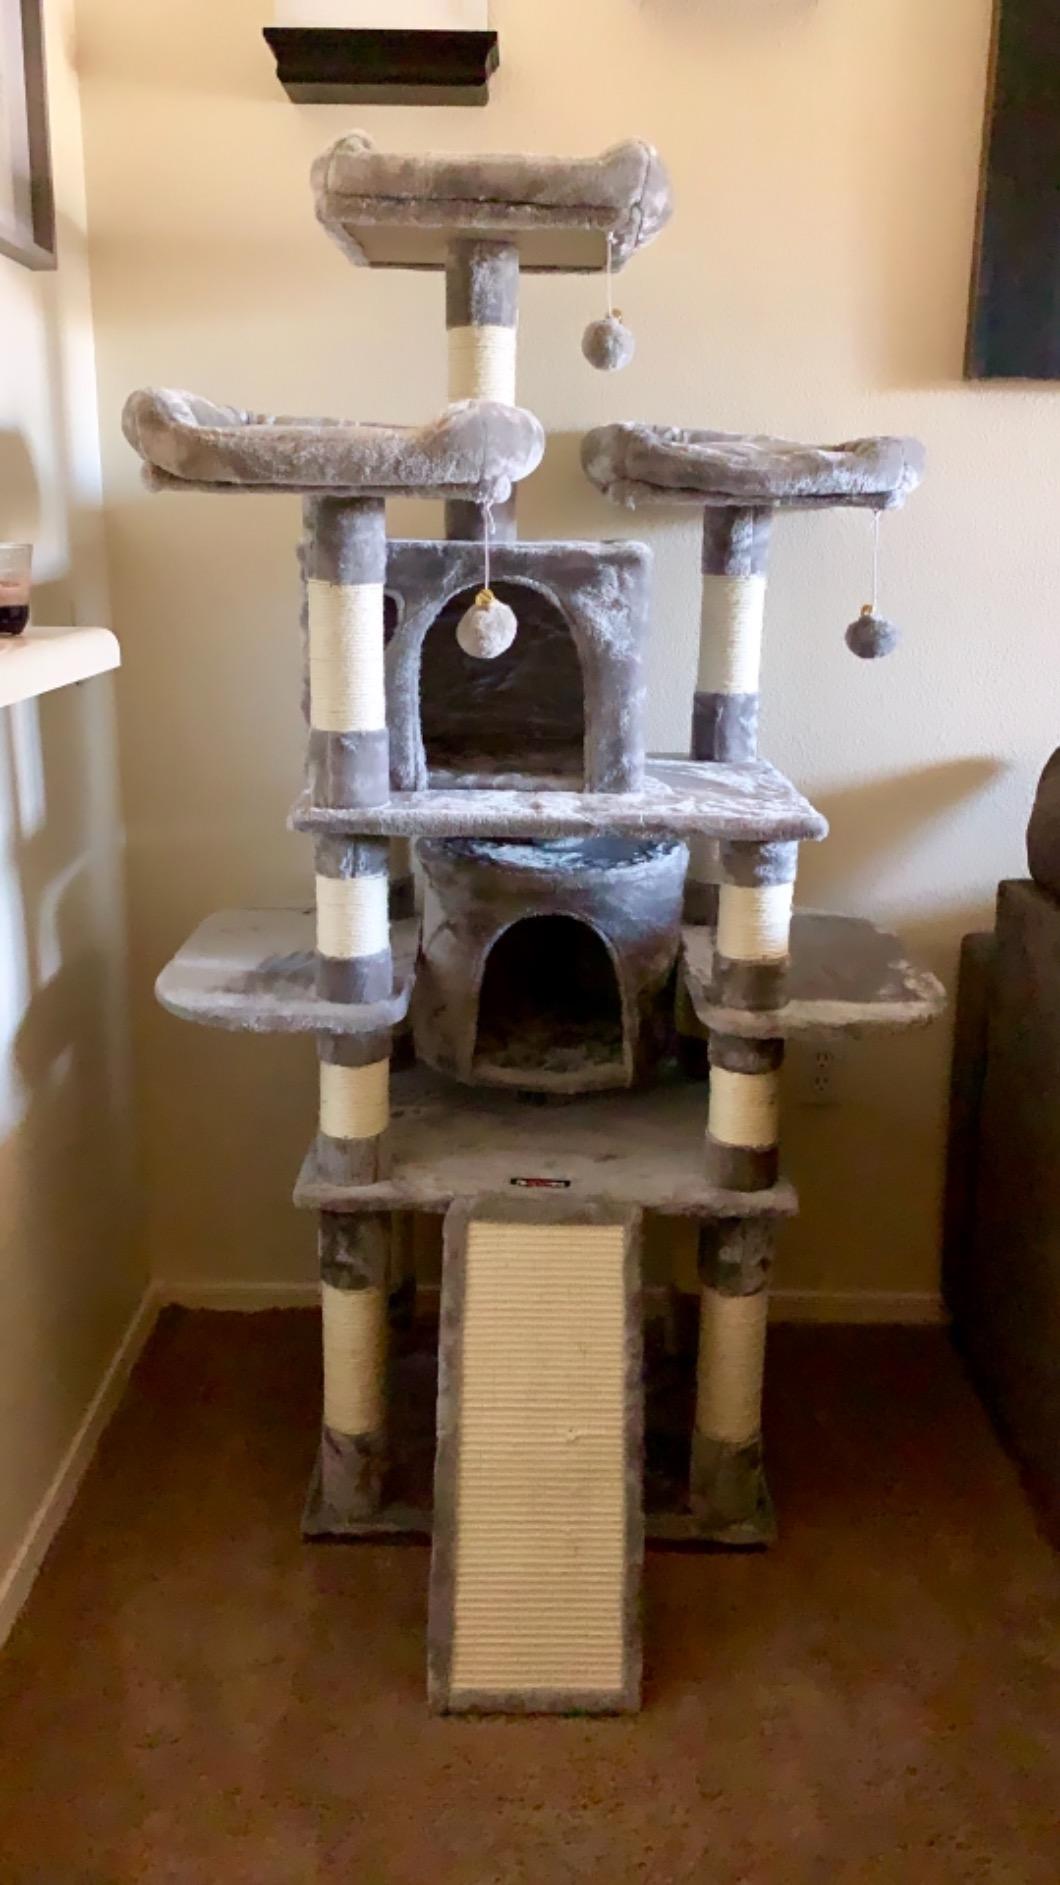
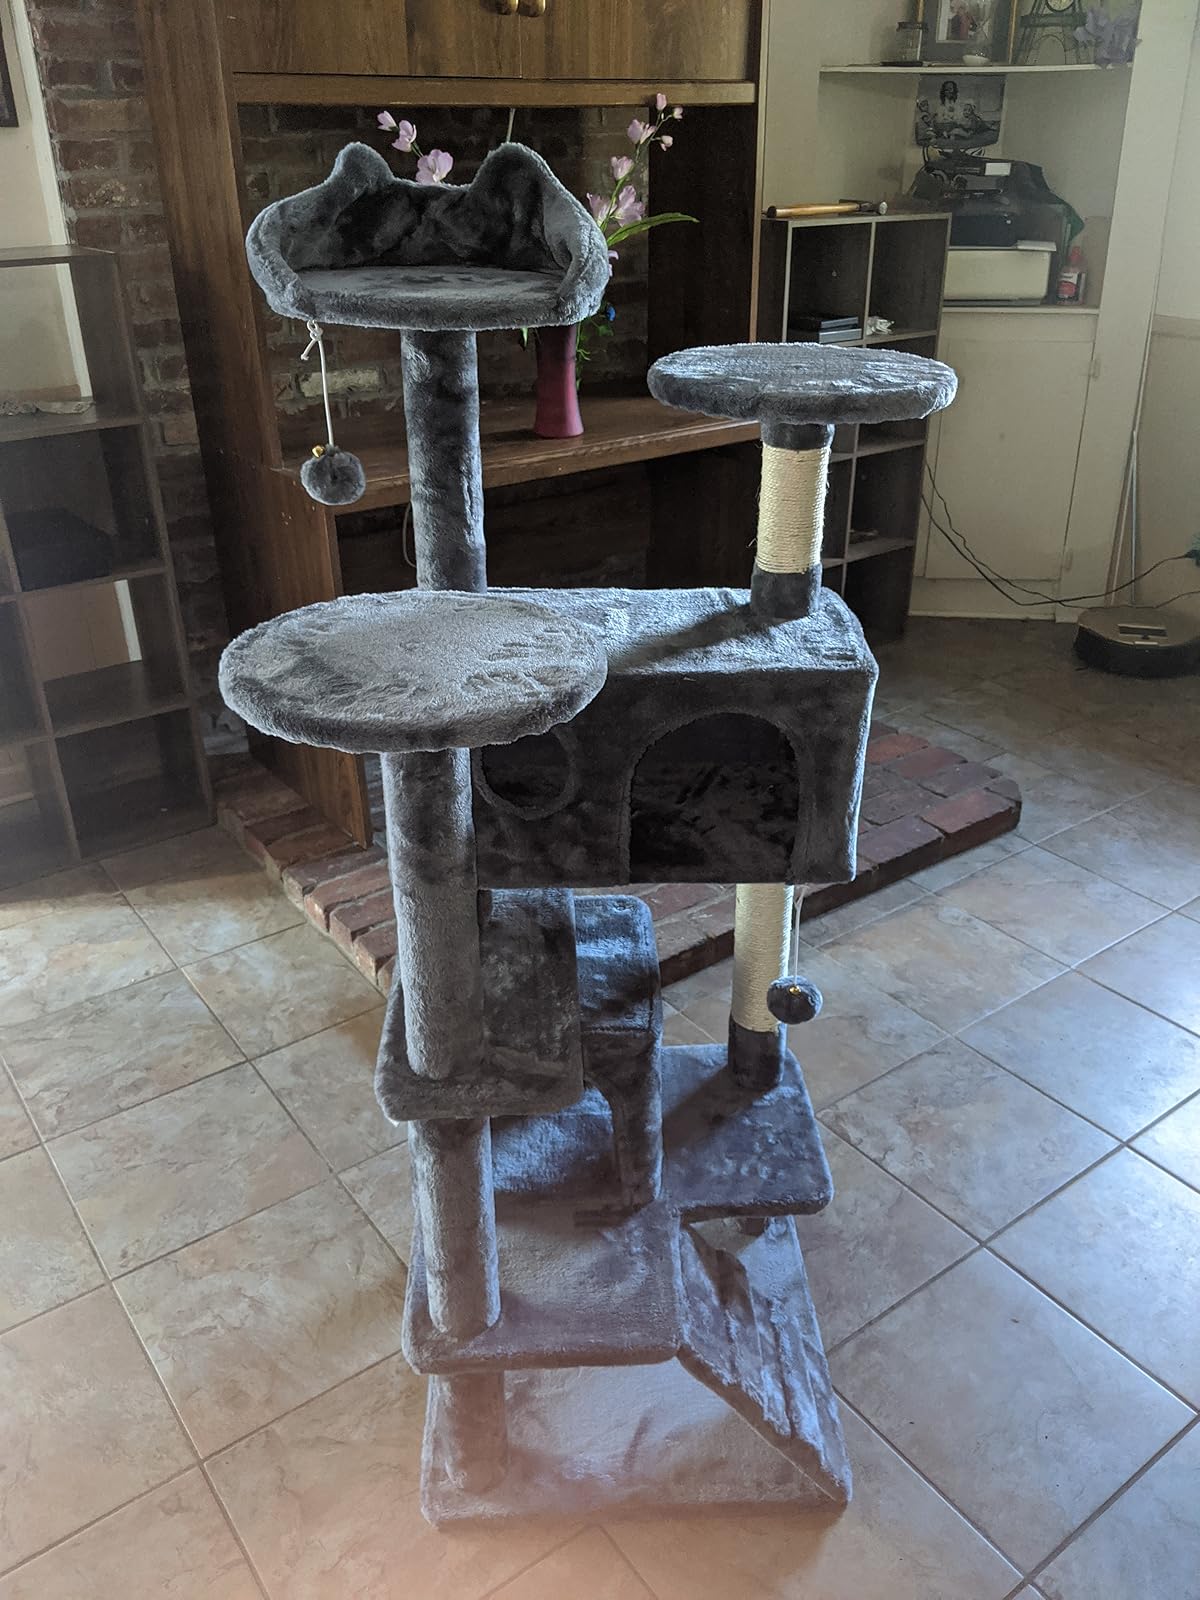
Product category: items_cat tree
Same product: no